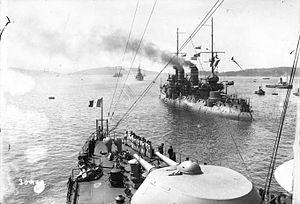
La mobilisation française de 1914 est l'ensemble des opérations au tout début de la Première Guerre mondiale qui permet de mettre l'armée et la marine françaises sur le pied de guerre, avec notamment le rappel théorique sous les drapeaux de tous les Français aptes au service militaire. Planifiée de longue date, l'affectation de chaque homme était prévue selon son âge et sa résidence.